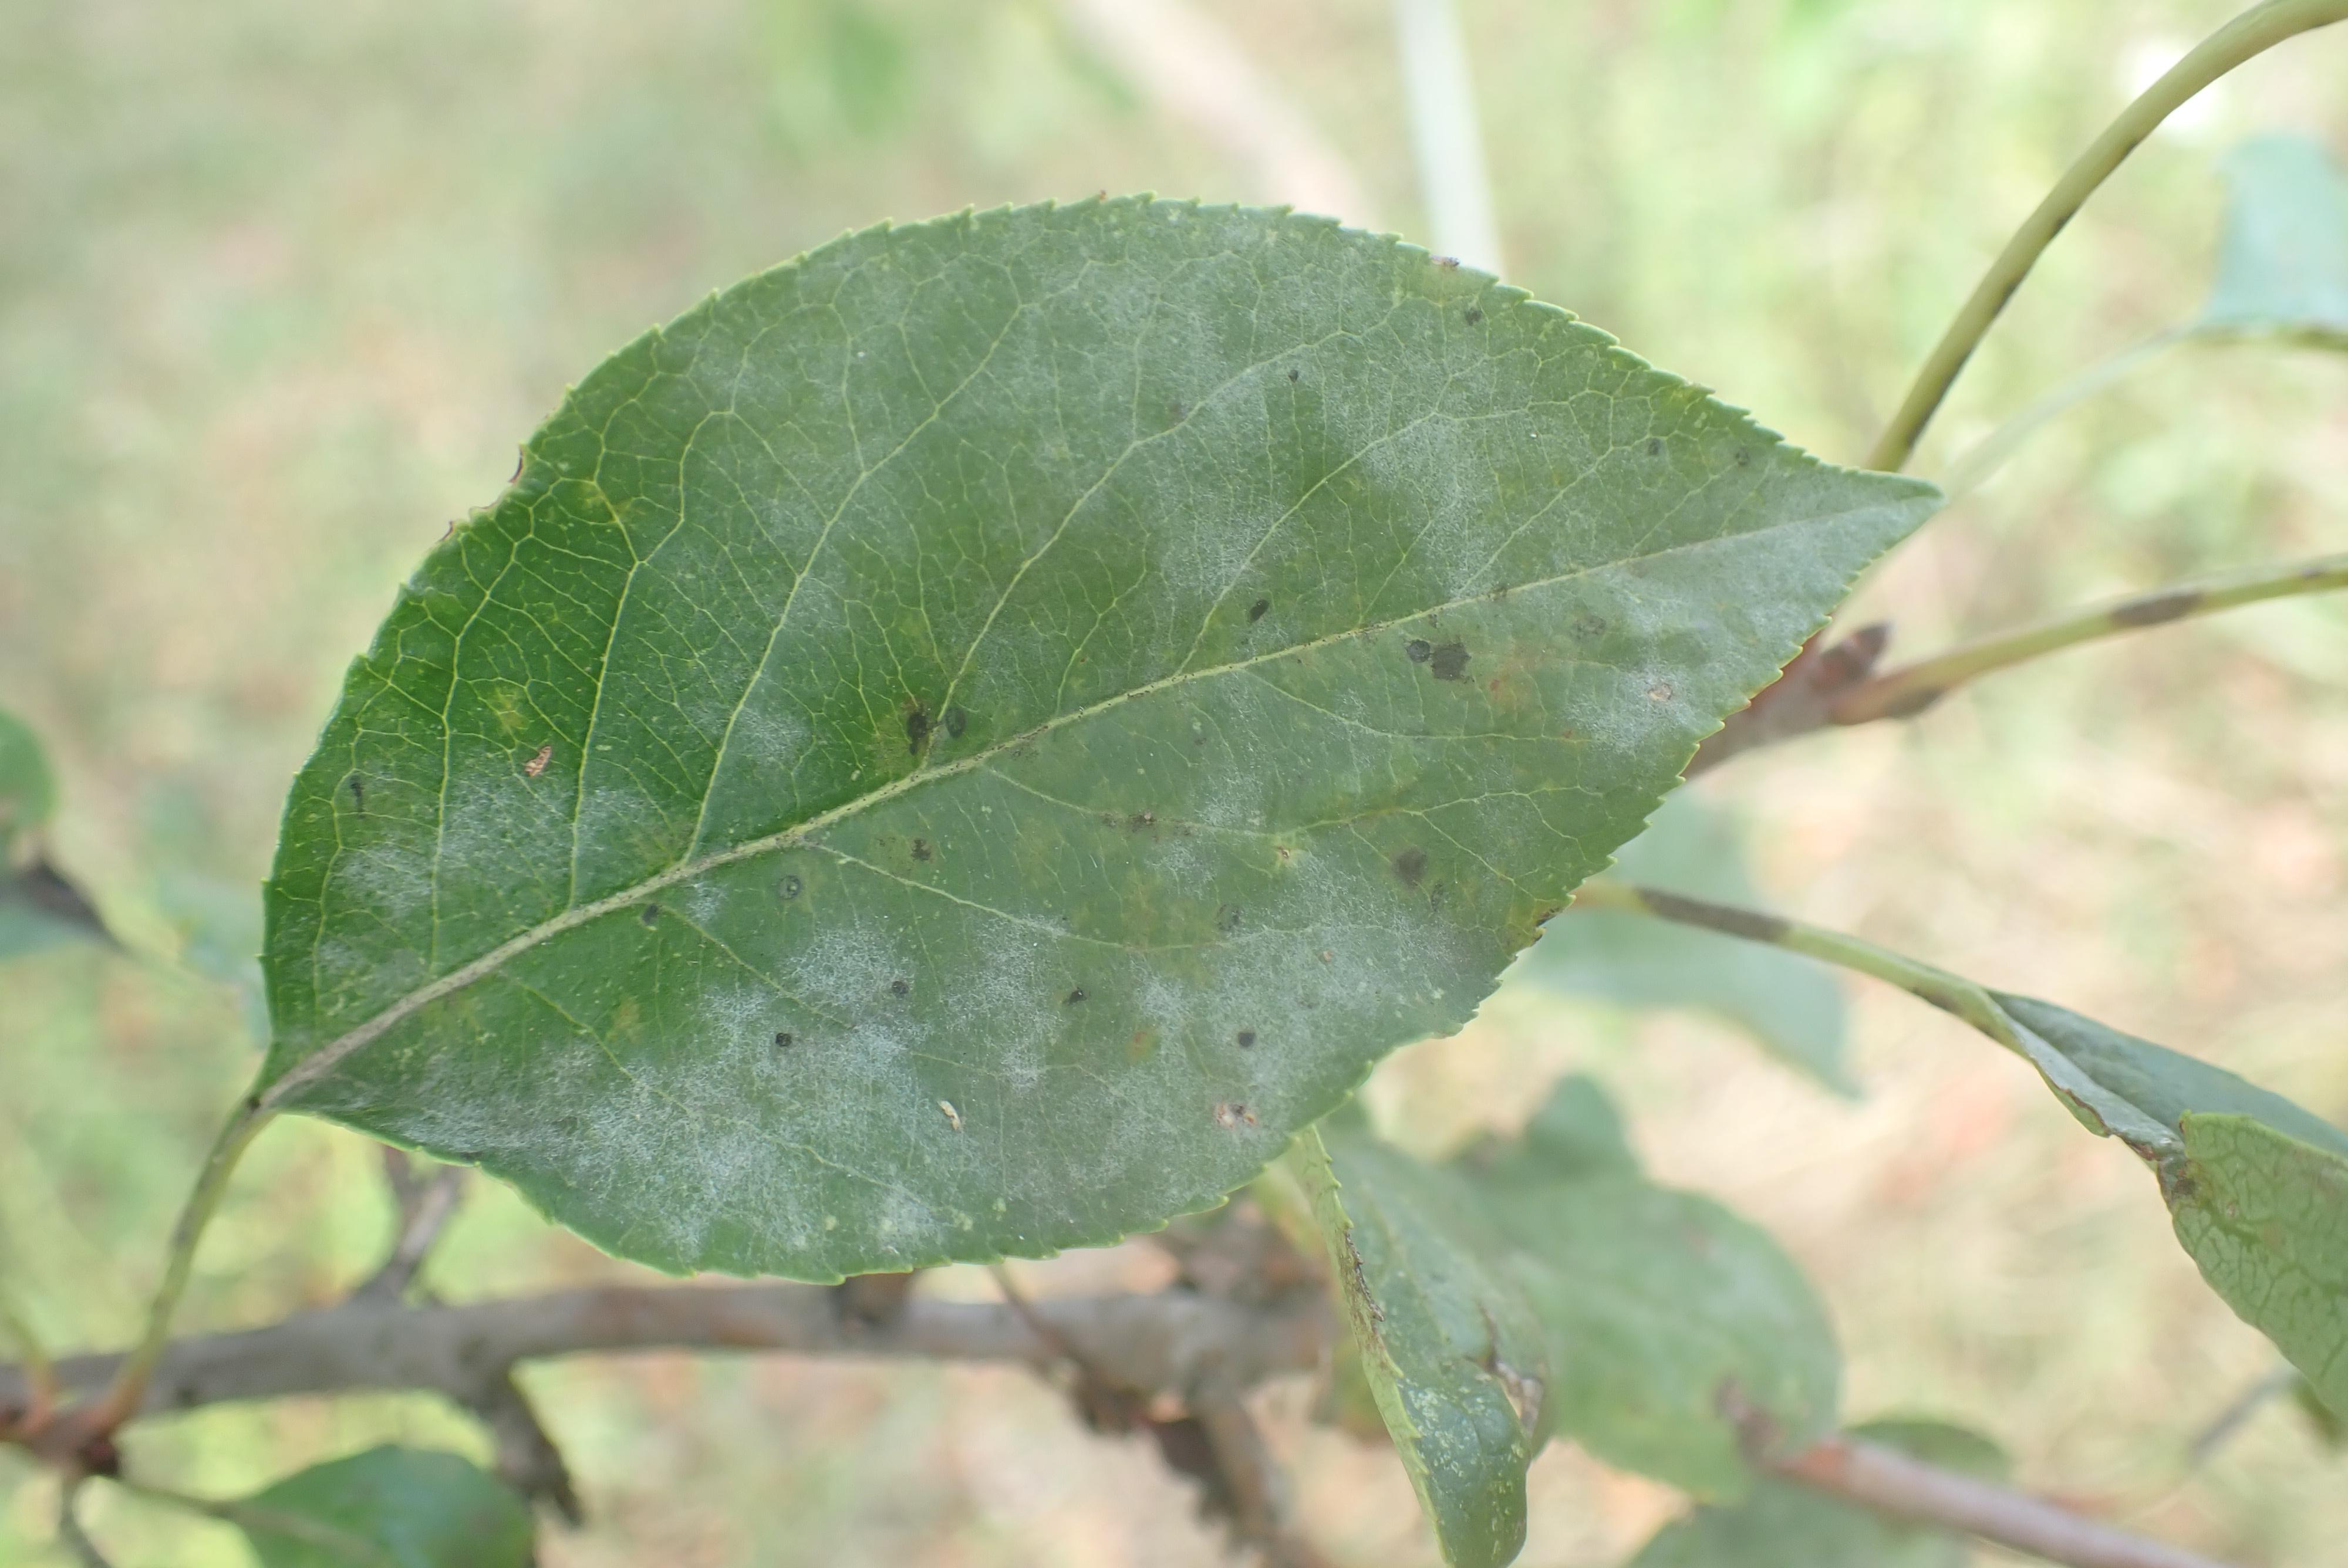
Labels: powdery_mildew, complex